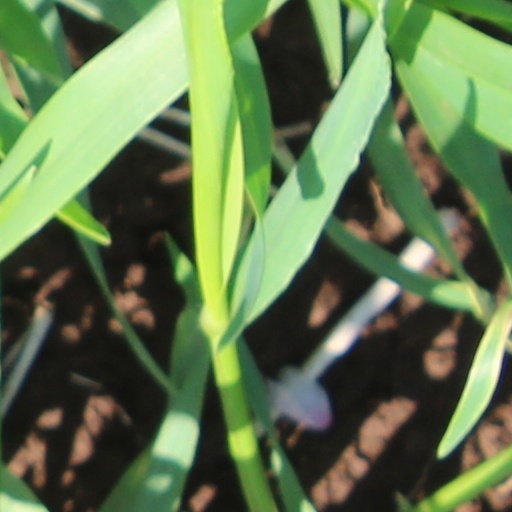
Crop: wheat